Vlastimil Koubek

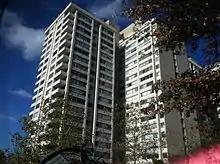
The Willoughby of Chevy Chase Condominium

Koubek's D.C. area output slowed in the late 1960s. In February 1967, the Bureau of National Affairs (a privately held publisher of government news) commissioned him to design a six-story Modernist building at 1231 25th Street NW. (This glass-and-white concrete neo-Brutalist building was stripped to its frame in 2007, four floors added, and joined to both an existing and a new structure to create luxury apartments.) In October 1967, construction began on his design for 1401 I Street NW, west of Franklin Square. (The bland glass-and-steel box underwent a multimillion-dollar renovation in 1991. It was given a postmodern facade of finished grey concrete panels and brown granite, the center portion of the building on the south and east sides extended slightly outward to break up the flatness of the building, and twin giant six-story-high non-structural Doric columns topped by a non-structural colonnade and entablature. The building is now called Franklin Tower.) In December 1967, Koubek designed a new home for the Motion Picture Association of America at 1601 I Street NW, described as a "bronze-tinted glass box on stilts enclosed by a bold screen of tan concrete". Another critic later called it "elegant" and as good as the work of I. M. Pei. Construction began in February 1968 on his building for One Dupont Circle NW, an eight-story office building with vertical concrete ribs over glass walls.